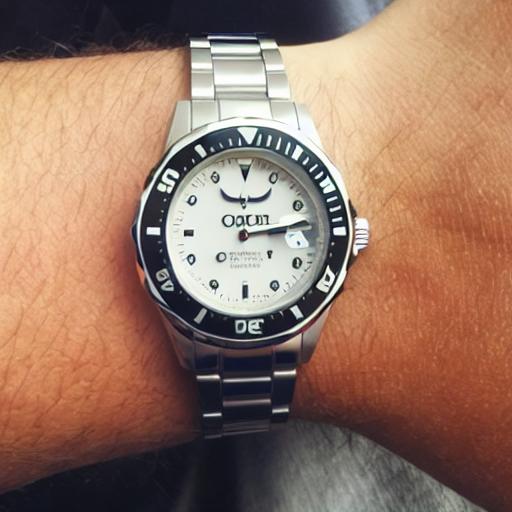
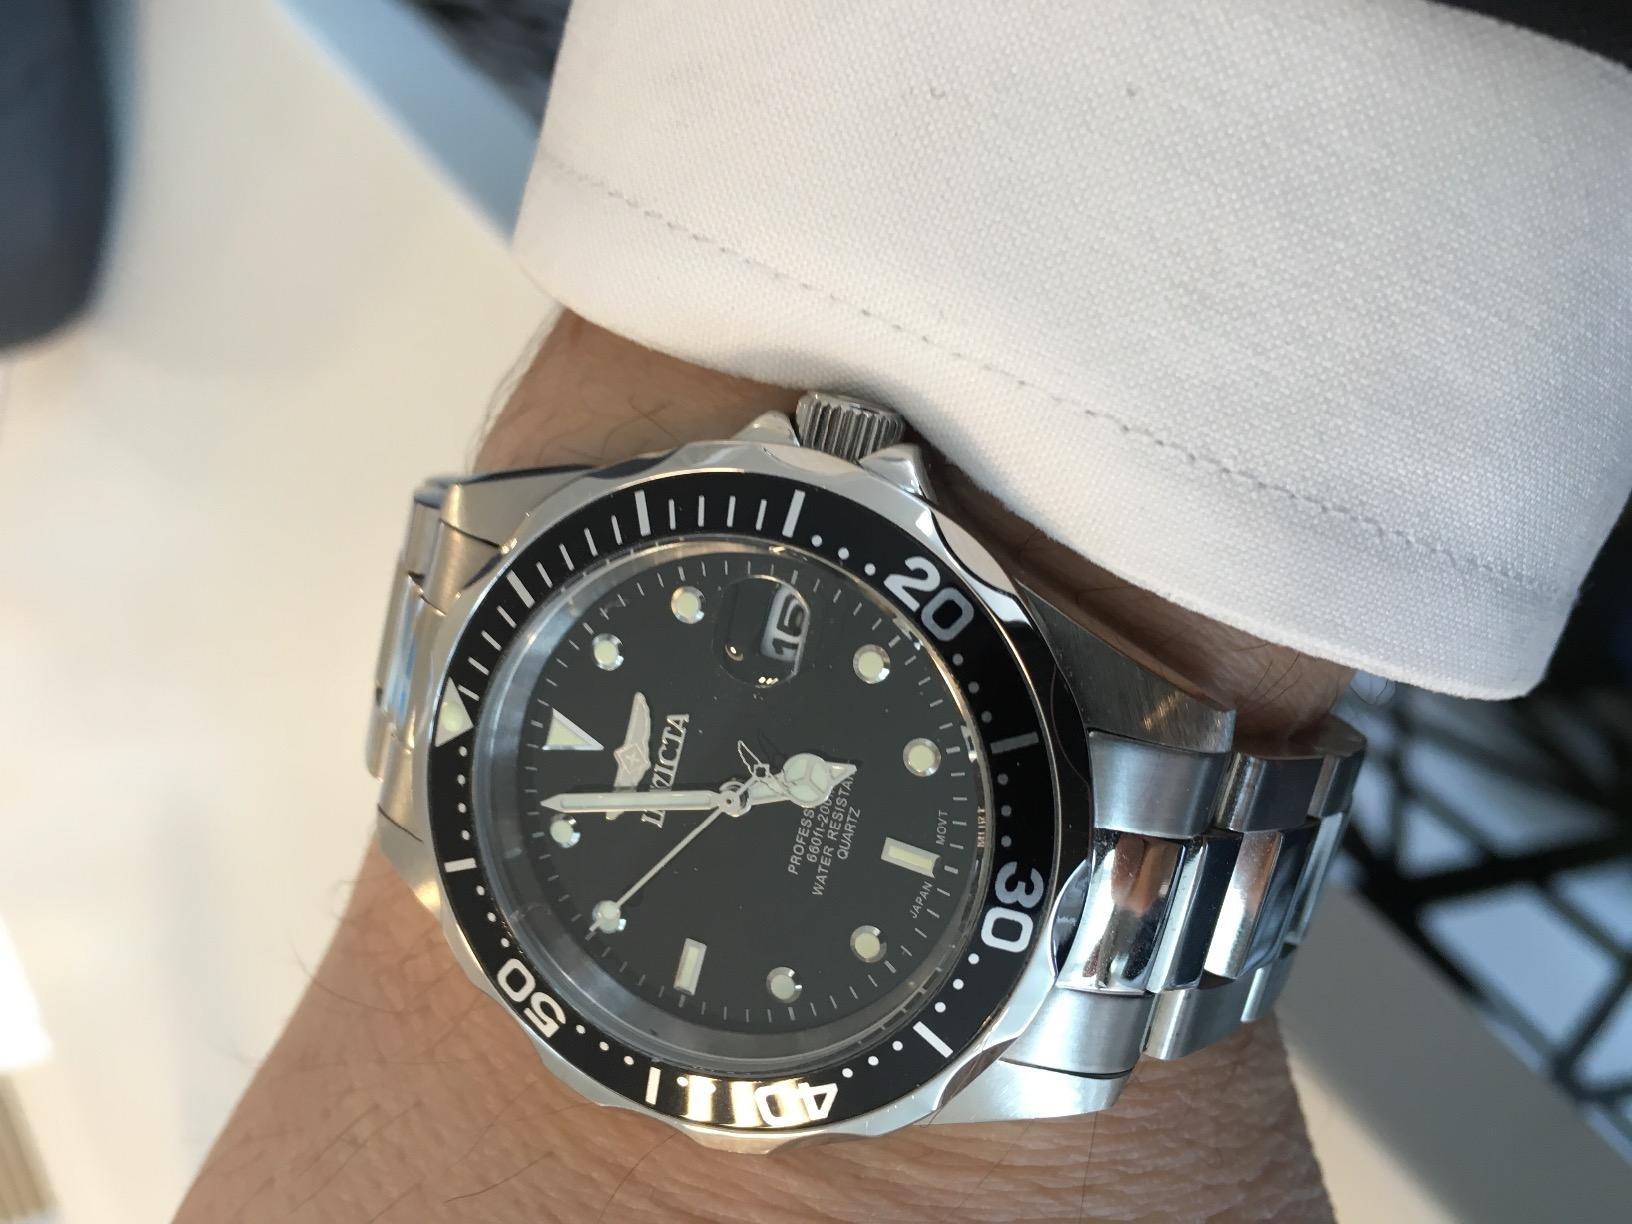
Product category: accessories_watch
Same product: no